Vains of Jenna

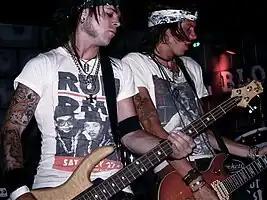
JP White & Nicki Kin in 2008

Vains of Jenna was a Swedish sleaze rock band formed in Falkenberg in 2005. They later moved to Los Angeles, though most of the band members now reside back in Sweden. In January 2012, the band confirmed on Facebook and MySpace that they had "mutually and amicably" decided to disband.